History of Oxford

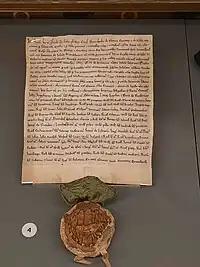
The Oxford city charter of 1191

In the 10th century, Oxford became an important military frontier town between the kingdoms of Mercia and Wessex and was raided by Danes. The town was constructed on the northern bank of the river within Mercia, directly opposite the southern side within the territory of Wessex. In 1002, many Danes were killed in Oxford during the St. Brice's Day massacre ordered by Æthelred the Unready. The skeletons of more than 30 suspected victims were unearthed in 2008 during the course of building work at St John's College. The massacre was a contributing factor to King Sweyn I of Denmark’s invasion of England in 1003 and the sacking of Oxford by the Danes in 1004.